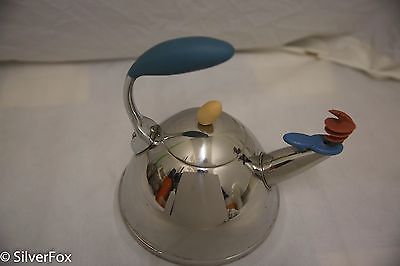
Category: kettle